Camus, County Galway

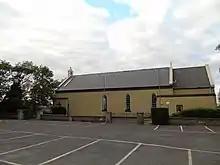
St Mary's Church, Camus

The former Camus national school, in Derry townland, was built in 1876. The nearby Roman Catholic church, St Mary's Church, was completed in 1897.